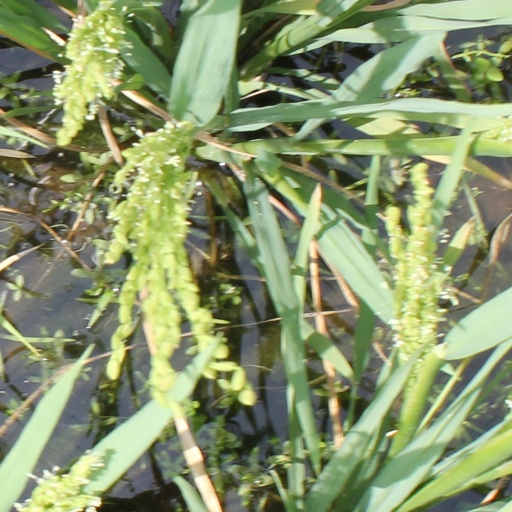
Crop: rice